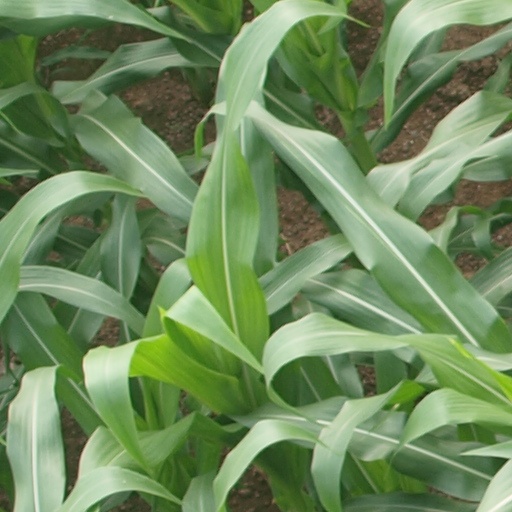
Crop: maize; corn